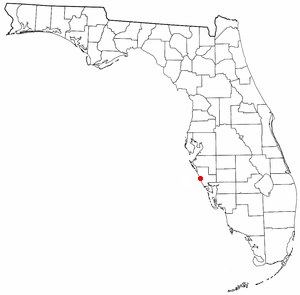
La ville américaine de Venice est située dans le comté de Sarasota, dans l'État de Floride. En 2000, elle comptait 17 764 habitants.